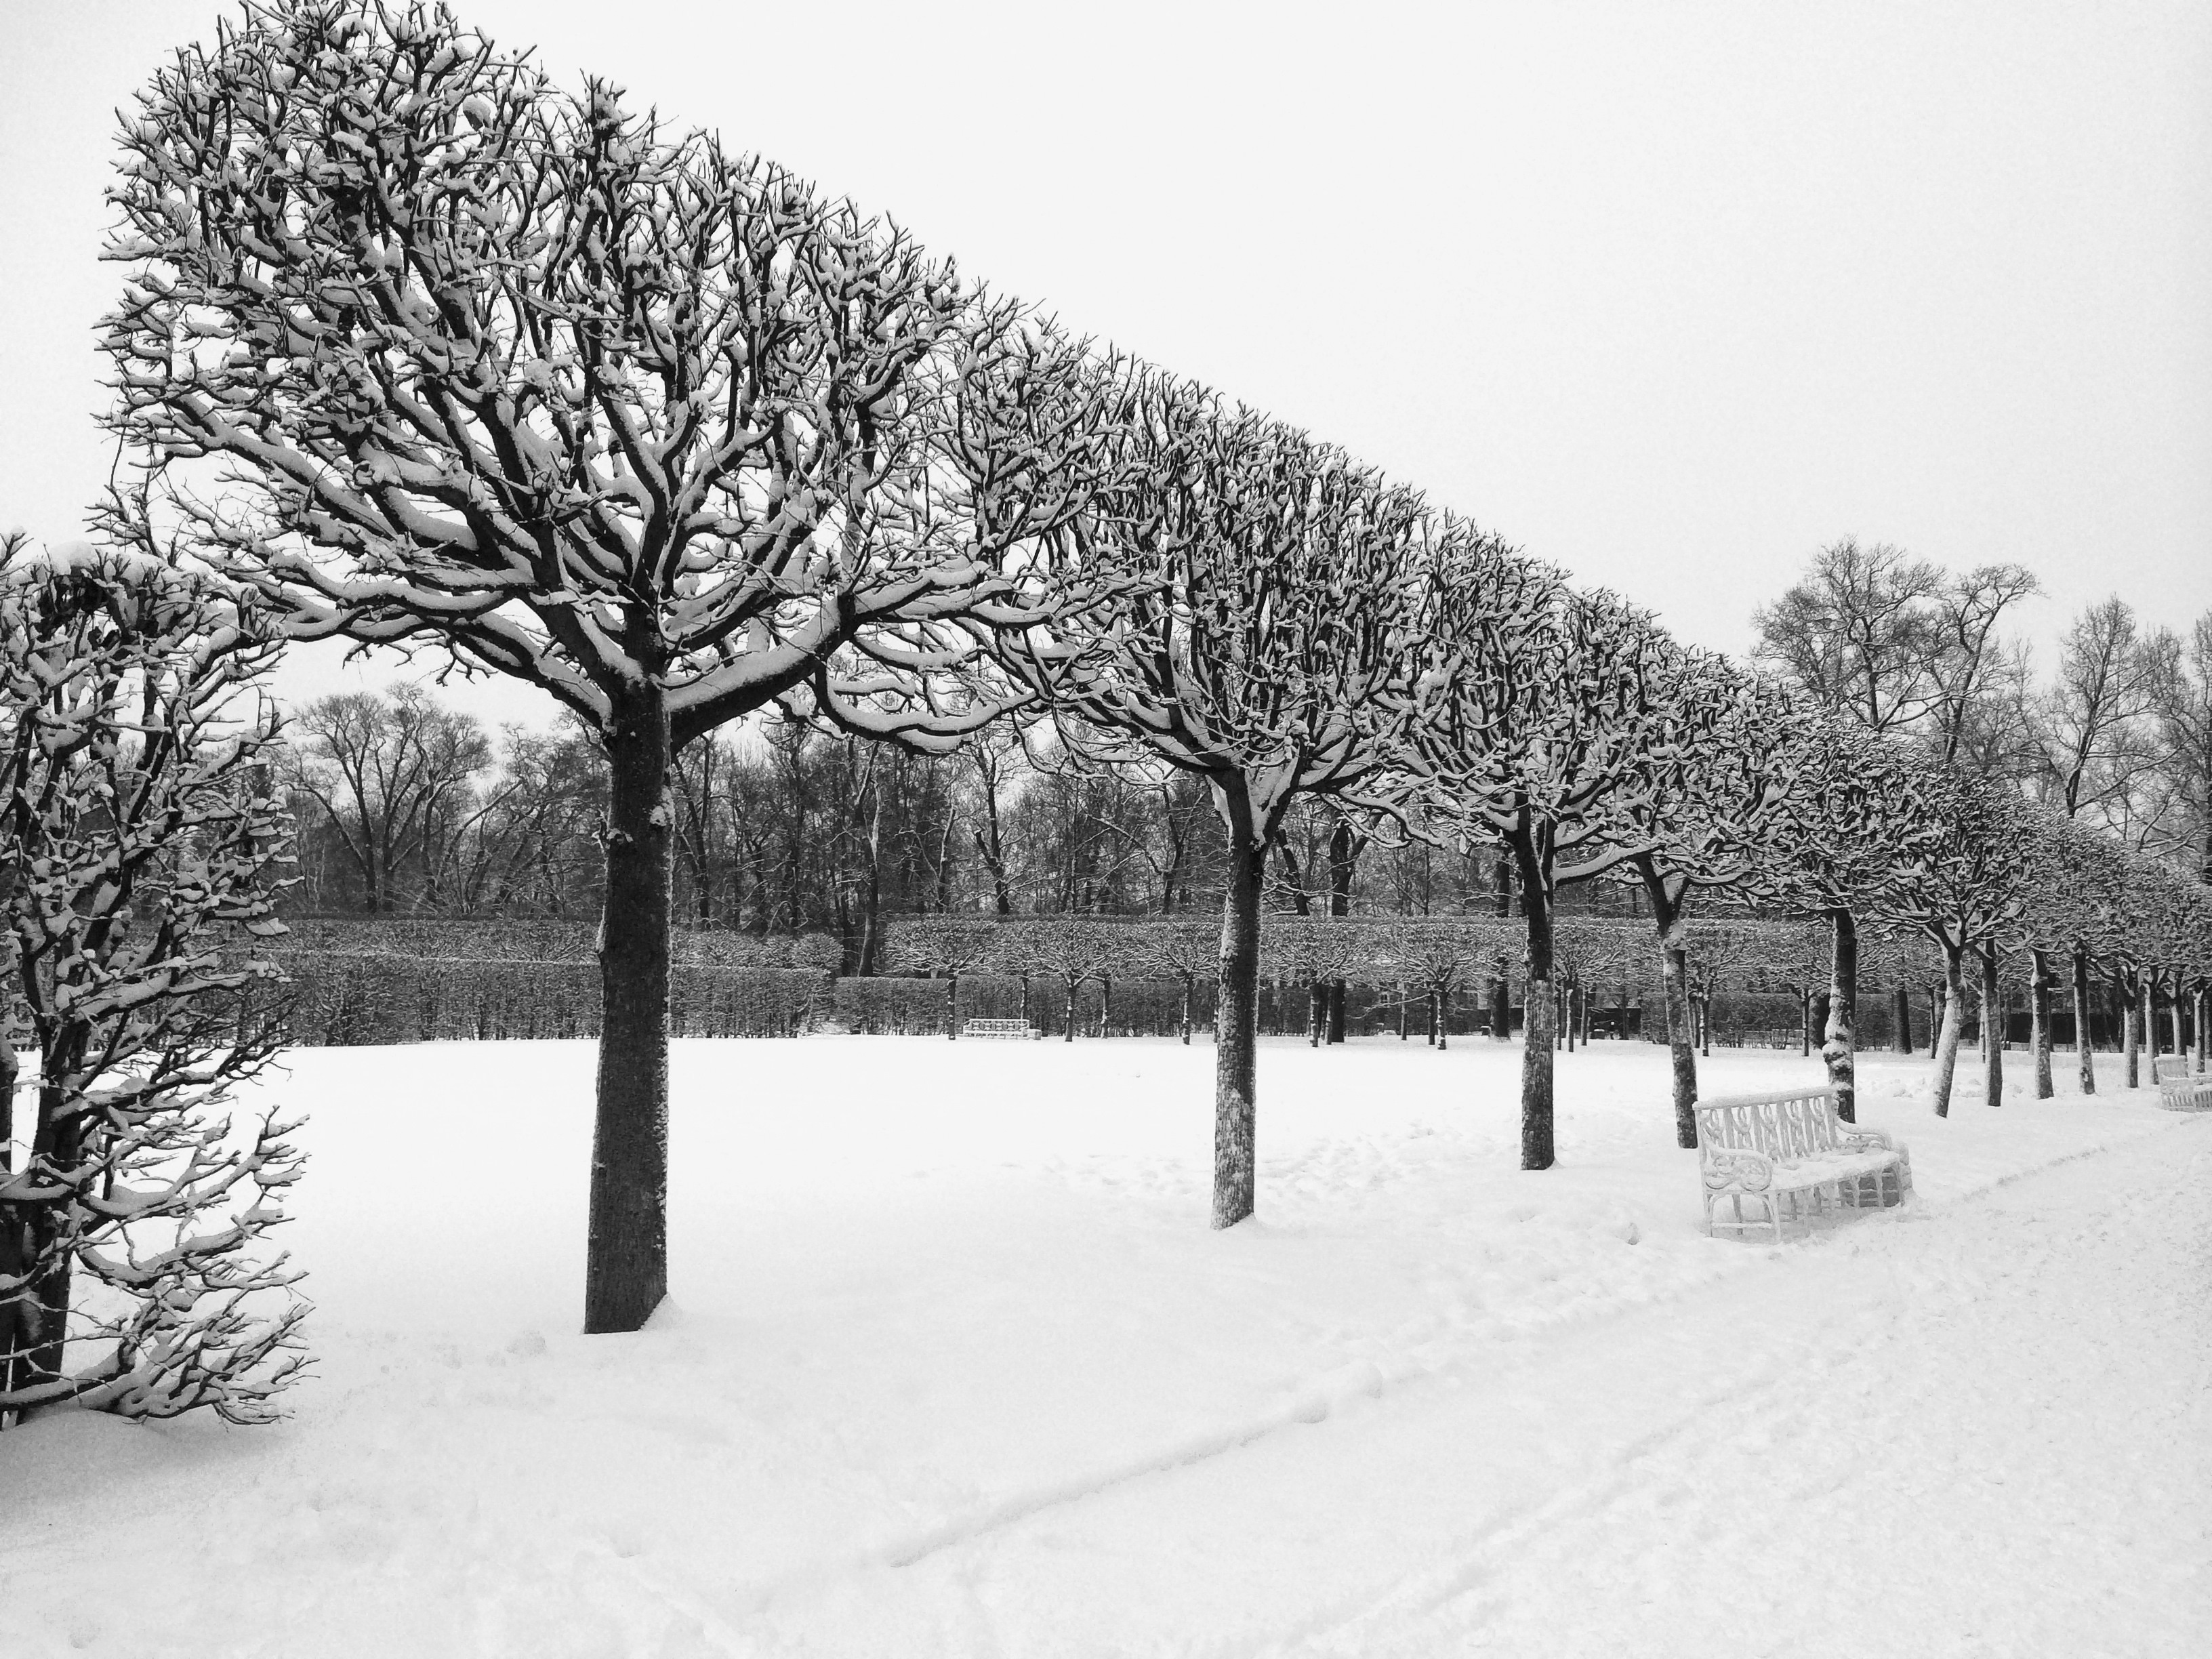
landscape, tree, branch, snow, cold, winter, black and white, white, frost, weather, monochrome, season, trees, blizzard, january, freezing, st petersburg, winter trees, monochrome photography, woody plant, winter storm, catherine palace